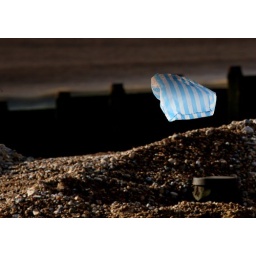
Carrier bag blowing in the wind on the beach in Eastbourne